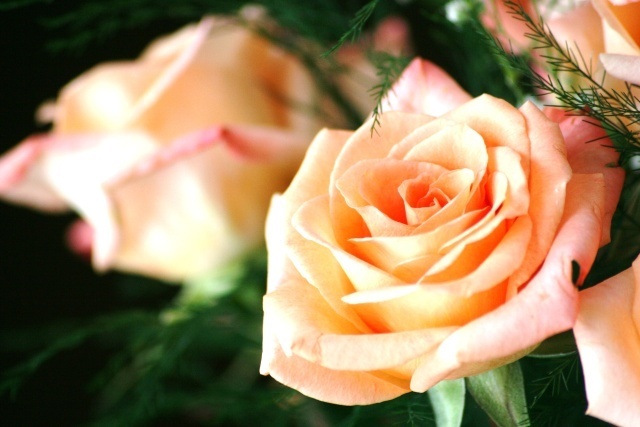
Label: not_food